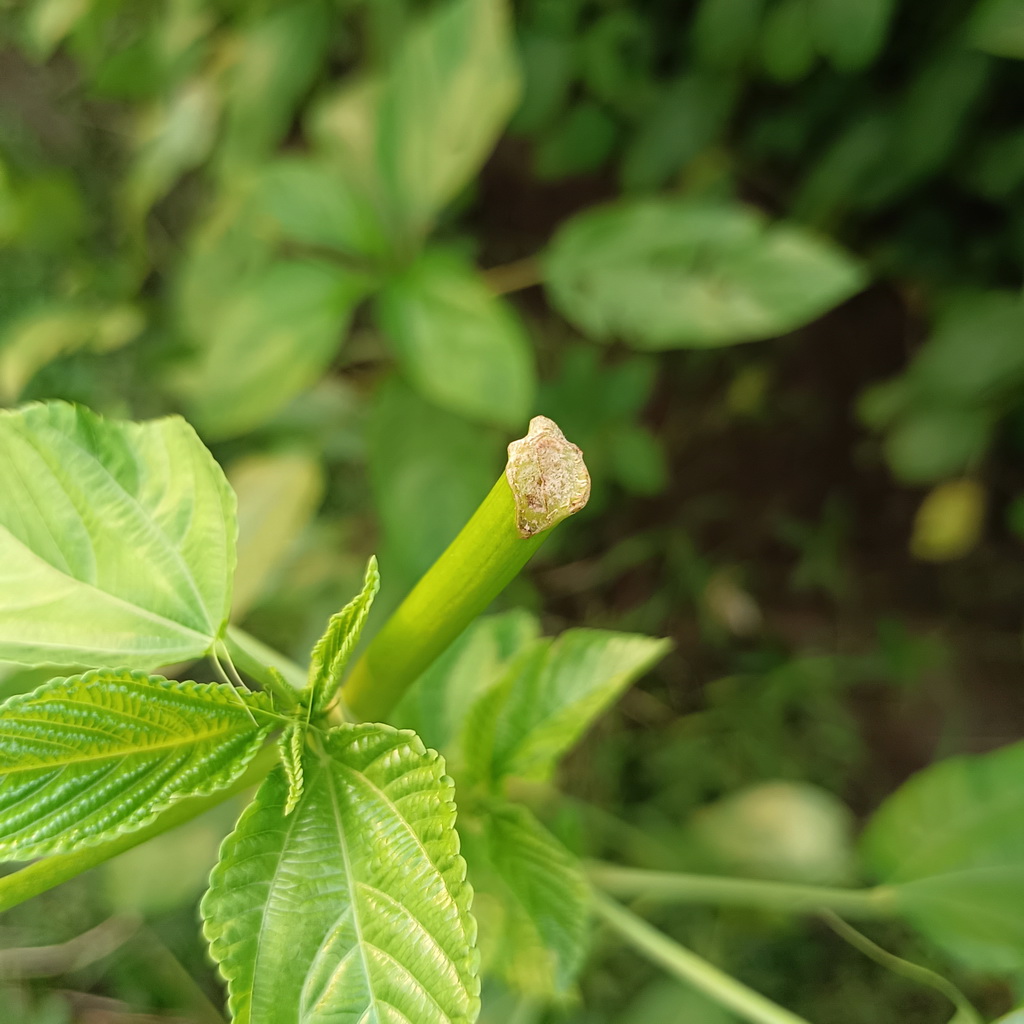
Label: Stem Soft Rot